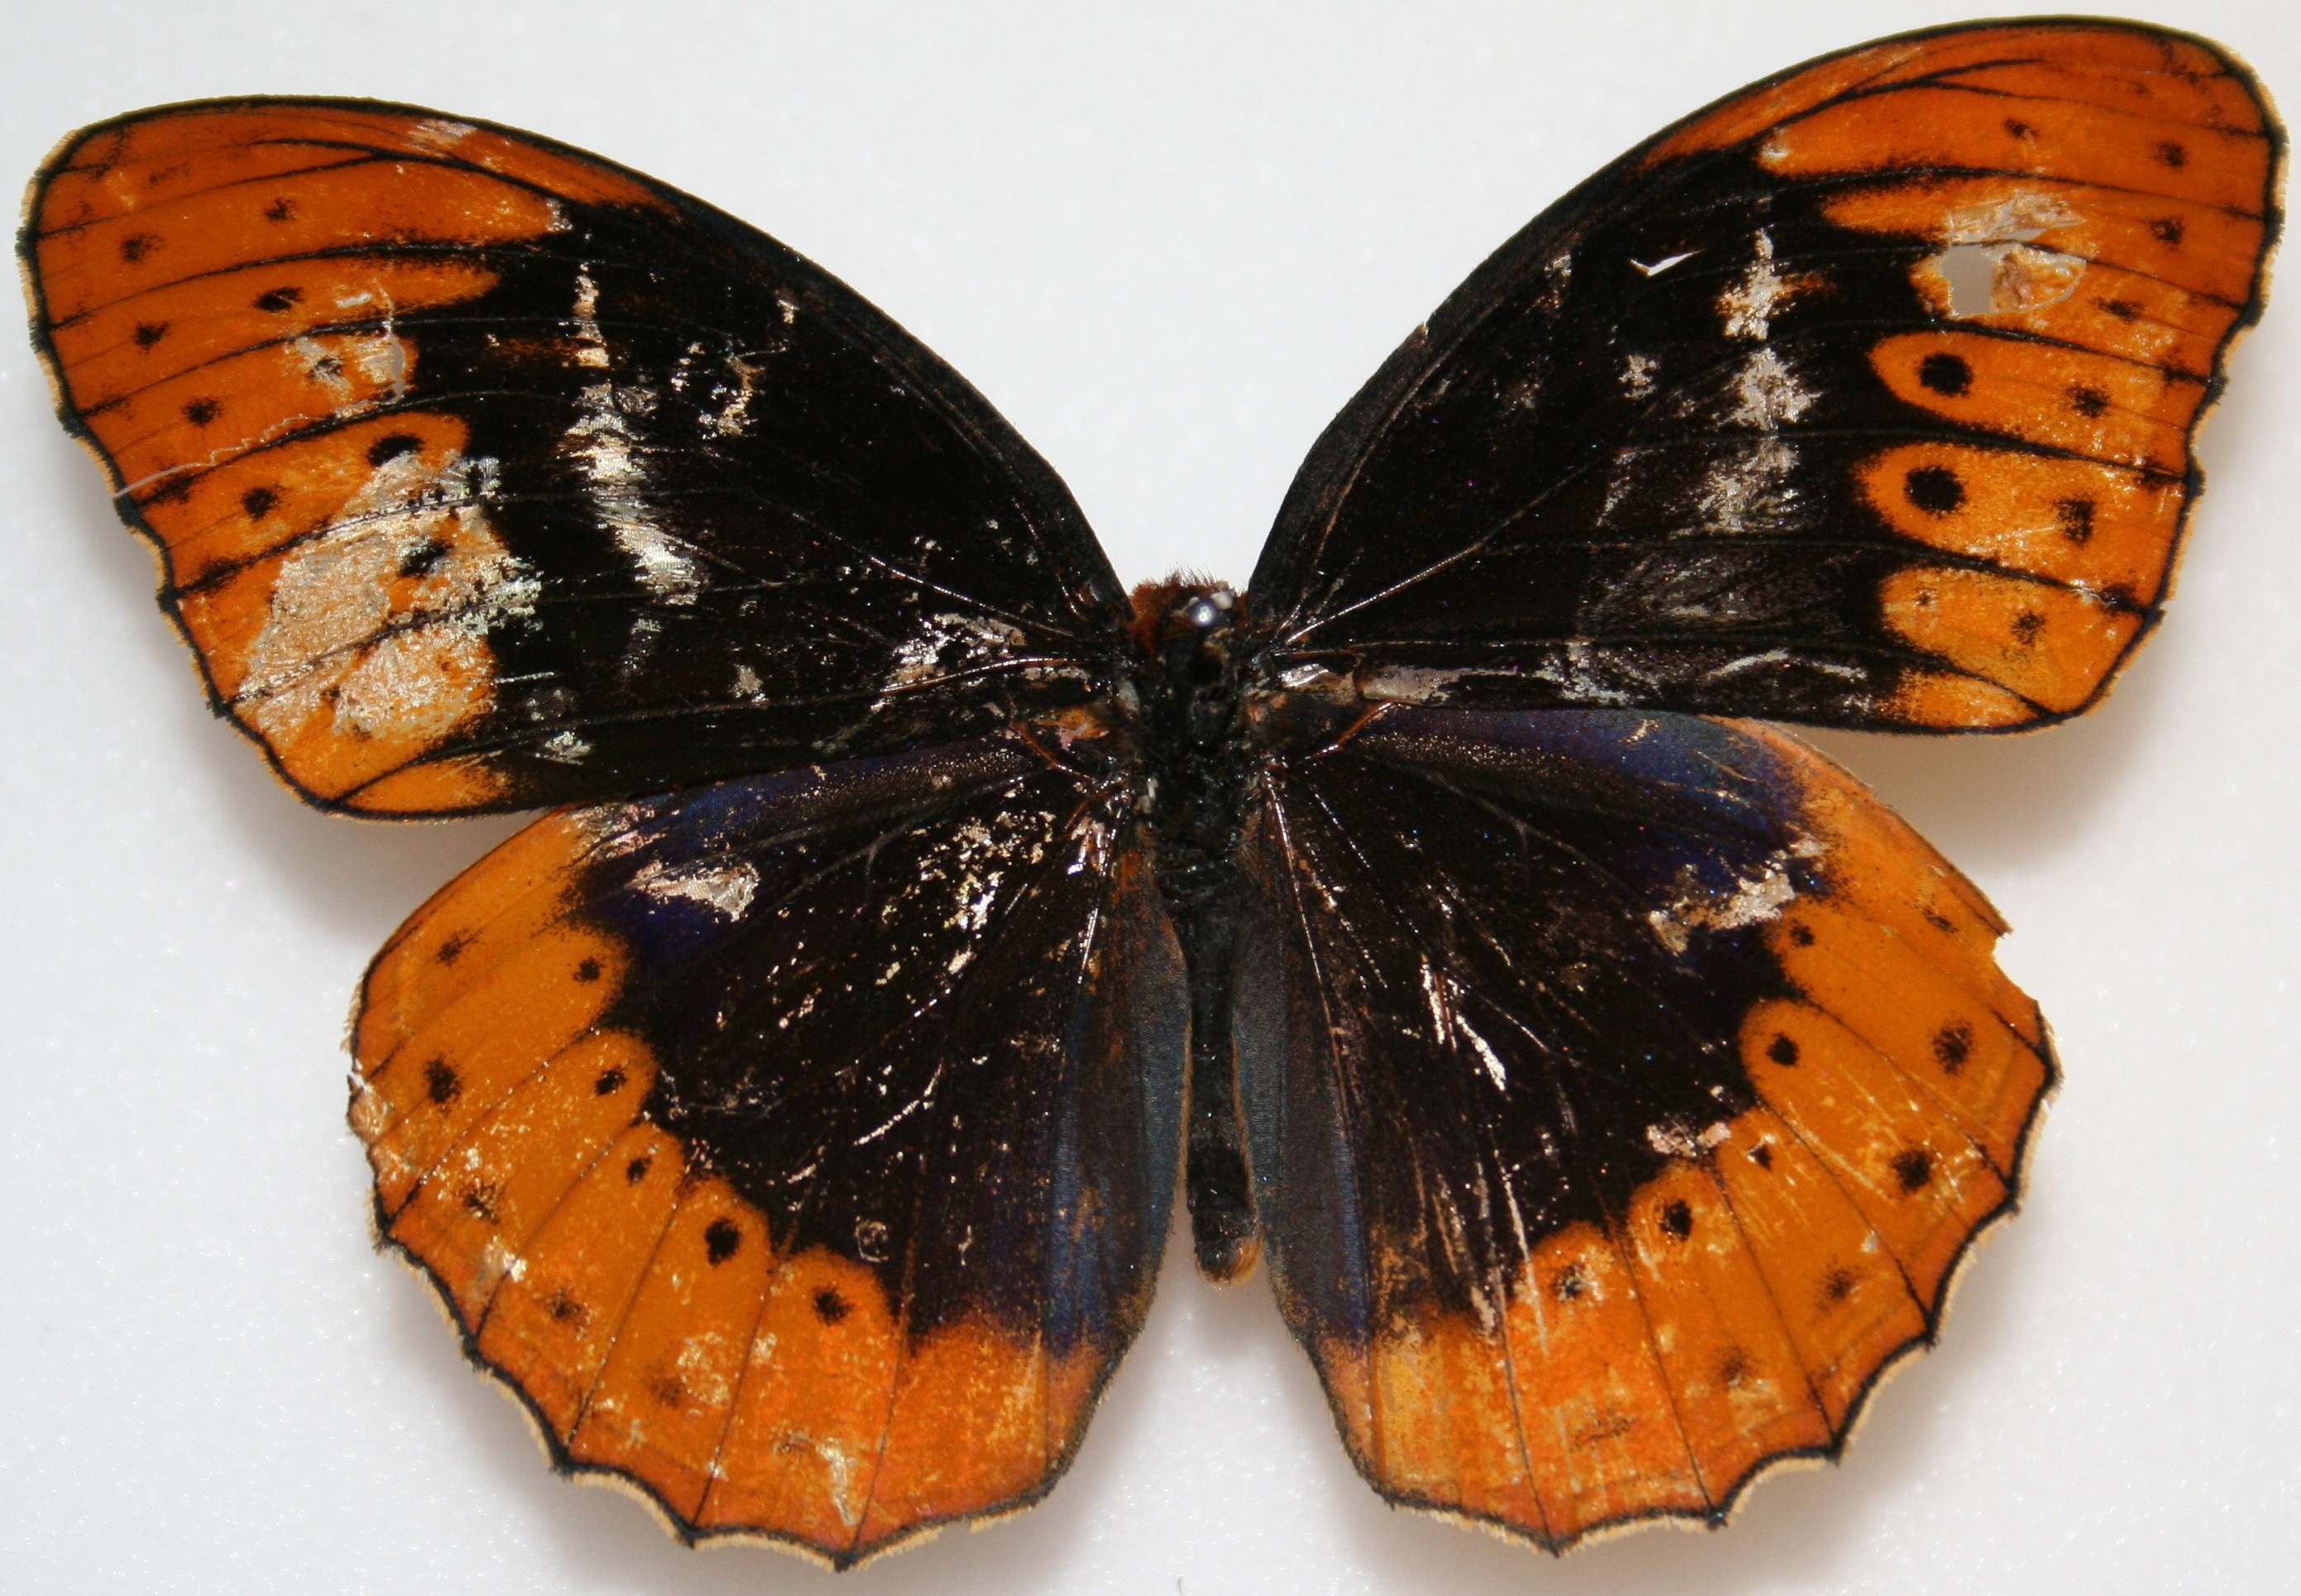
wing, petal, male, insect, usa, butterfly, colorful, fauna, invertebrate, monarch butterfly, arthropod, pollinator, moths and butterflies, colias, diana fritillary, speyeria diana, wooded areas